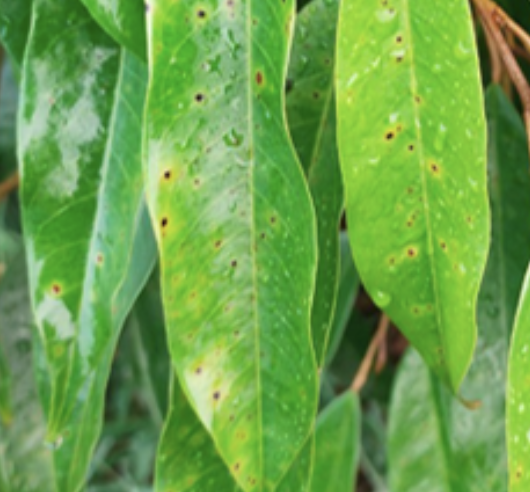
Label: canker_disease